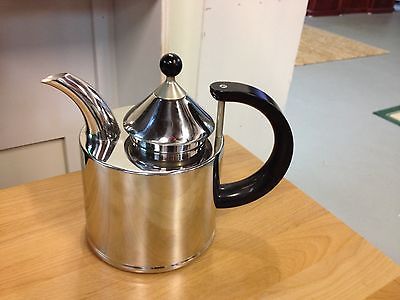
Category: kettle